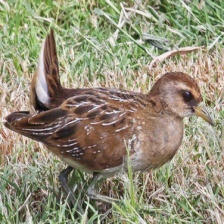
Species: SORA
Scientific name: PORZANA CAROLINA
ImageNet parent category: european_gallinule